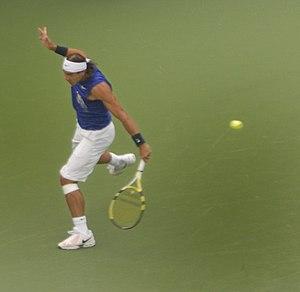
Rafael Nadal est un joueur de tennis espagnol, professionnel depuis 2001, né le 3 juin 1986 à Manacor, sur l'île de Majorque, dans l'archipel des Baléares.